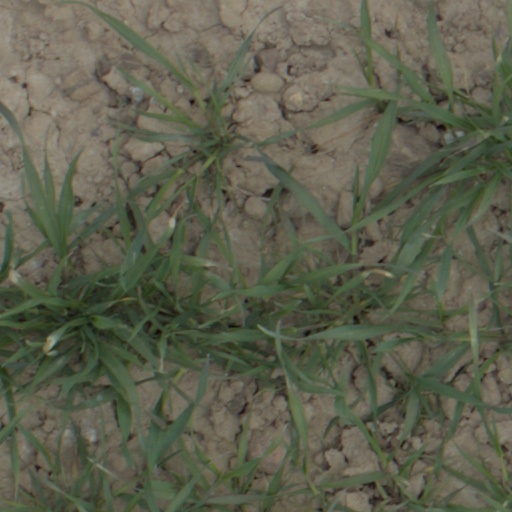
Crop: wheat